Cable radio

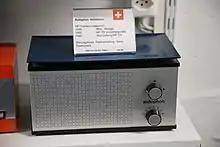
Swiss 'Telefonrundspruch' radio

It seems there are no devices capable of receiving all of FM, DAB+ Cable, and DVB-C AAC-LC Radio, which would allow to optimize the cable spectrum, hopefully avoiding streaming this way. It would still be possible to upgrade the network to DVB-C2 and DOCSIS 4.0.